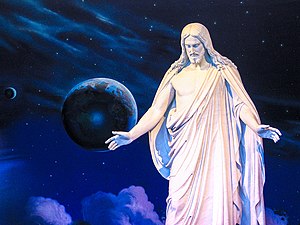
Jesu Kristi Kirke af Sidste Dages Hellige
Sidste Dages Hellige tror på den genopståede Jesus Kristus som vist på Kristusstatuen i North Visitors' Center på Temple Square i Salt Lake City. Kopi af Bertel Thorvaldsens Christus
Jesu Kristi Kirke af Sidste Dages Hellige er almindeligt kendt som Mormonkirken, da den er den største af flere mindre uafhængige trossamfund, som også påstår at være mormonkirker. Kirken har hovedkvarter i Salt Lake City i Utah og har kirker og templer over hele verden med 11 templer i Europa, hvoraf et ligger på Frederiksberg. Kirken har knap 16 millioner medlemmer over hele verden. Pr. Oktober 2018 er det efter åbenbaring til kirkens profet blevet indskærpet, at kirkens korrekte og officielle navn er Jesu Kristi Kirke af Sidste Dages Hellige og at kirkens medlemmer bør omtale sig selv som Medlemmer af Jesu Kristi Kirke af Sidste Dages Hellige og ikke mormoner. Forkortelser kan være Kristi Kirke, Jesu Kristi Kirke eller den Genoprettede Kirke.